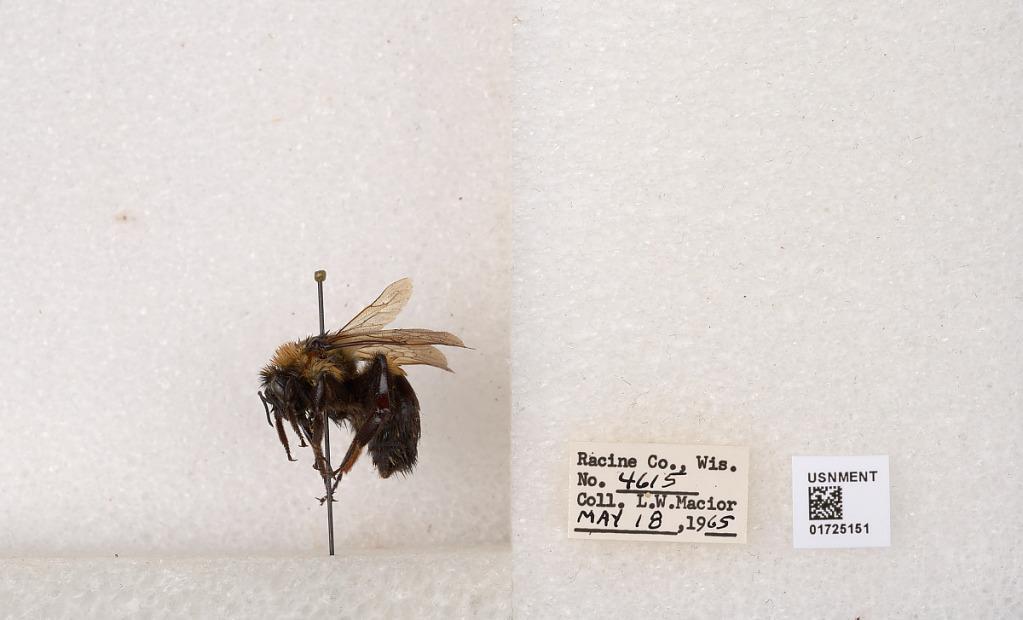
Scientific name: Bombus impatiens Cresson
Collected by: L. Macior
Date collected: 1965-5-18
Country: United States
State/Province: Wisconsin
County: Racine
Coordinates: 42.7299, -87.8123